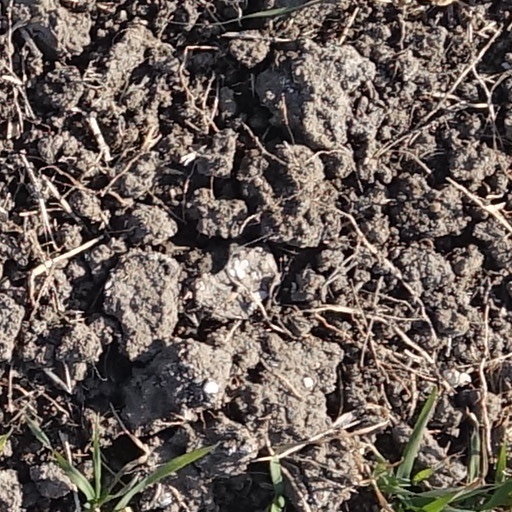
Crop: wheat